Zibhebhu kaMaphitha

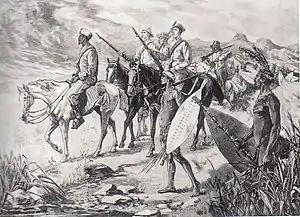
Zibhebhu after the battle of , 21 July 1883

Zibhebhu kaMaphitha Zulu (c. 1841–1904) (also called Usibepu/Ziphewu) was a Zulu chief. After the defeat of the Zulu Kingdom by the British, he attempted to create his own independent kingdom. From 1883 to 1884, he fought the Zulu king Cetshwayo, inflicting a series of defeats on him.